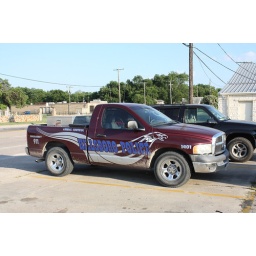
Dodge Ram truck used by the animal control officer.